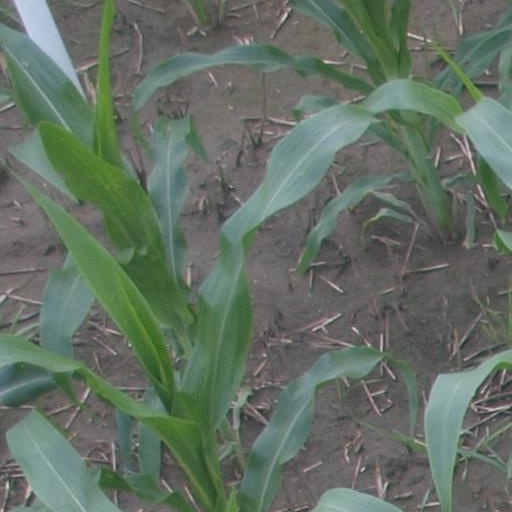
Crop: maize; corn